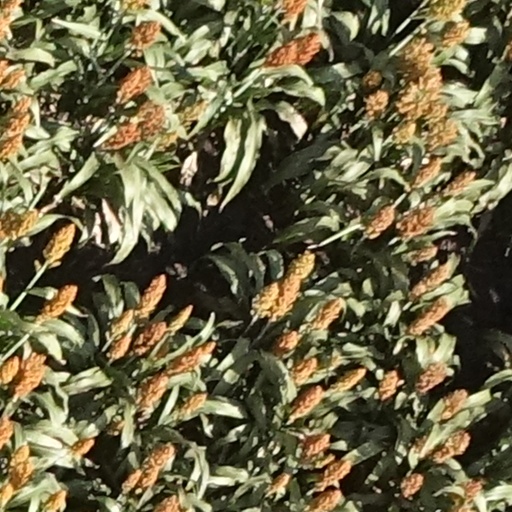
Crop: sorghum